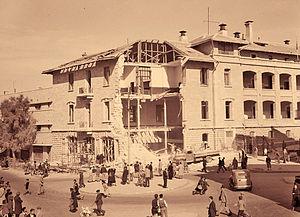
La Mission russe de Jérusalem à côté de la vieille ville de Jérusalem comprend sur une surface de 6,8 hectares, la cathédrale orthodoxe de la Sainte-Trinité, les bâtiments de la Mission et plusieurs édifices construits à l'origine pour accueillir les pèlerins russes-orthodoxes de Terre sainte.